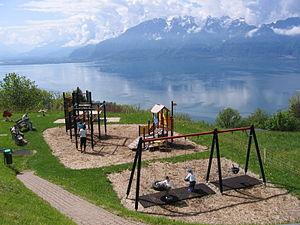
Un terrain ou une aire de jeux est un espace regroupant un ou plusieurs jeux pour enfants comme des toboggans, tourniquets, tape-culs et balançoires, généralement situés au sein de jardins publics, écoles, crèches, etc.